USS Quapaw

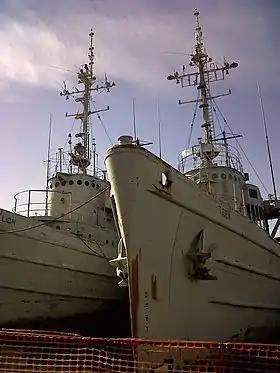
USS "Quapaw" ("Tiger") with USS "Moctobi" ("Lion") at Richmond Shipyards, California in April, 2011

As of 1970, "Quapaw" continued to provide services to the Fleet out of her homeport of Pearl Harbor. Annual WestPac deployments were interspersed with assignments throughout mid-Pacific areas, as well as by occasional duty as search and rescue vessel out of Adak, Alaska.